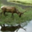
Label: deer